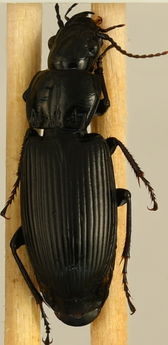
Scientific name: Pterostichus melanarius
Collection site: Steigerwaldt Land Services Site (STEI), plot STEI_002